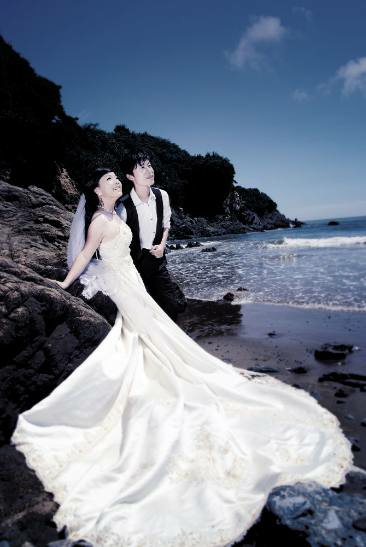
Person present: Yes